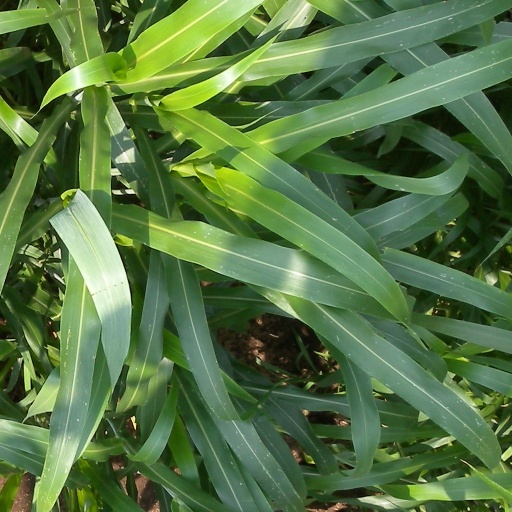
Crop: sorghum